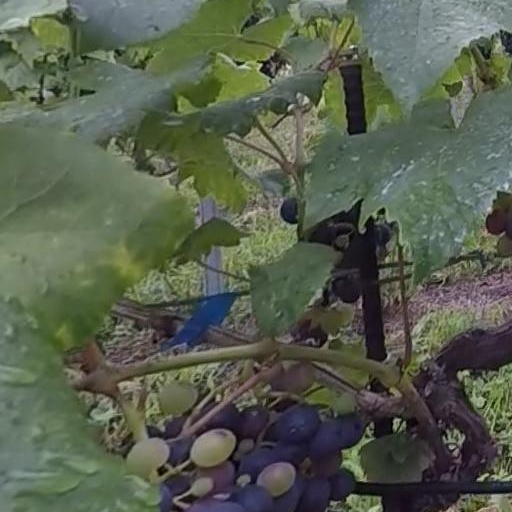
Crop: grape